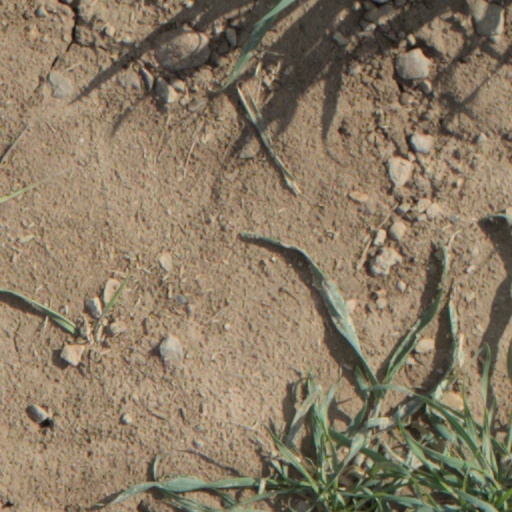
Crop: wheat